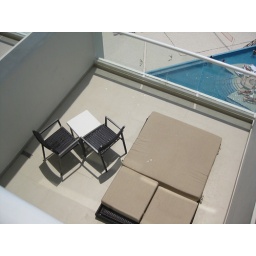
6th floor balcony below our room